2010–2012 Algerian protests

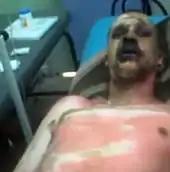
Mohsen Bouterfif in the hospital showing the wounds from his self-immolation

As the widely reported protests sparked off by Mohamed Bouazizi's self-immolation in Tunisia began to have a clear impact on the Tunisian government, a wave of self-immolations swept Algeria. These individual acts of protest mostly took place in front of a government building following an unsuccessful approach to the authorities. Four self-immolators have died of their burns so far.